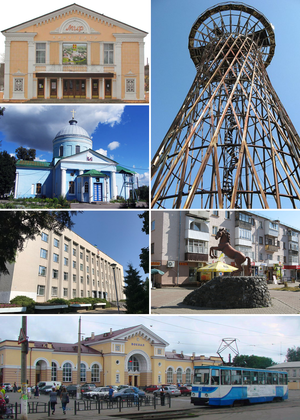
Konotop est une ville de l'oblast de Soumy, en Ukraine, et le centre administratif du raïon de Konotop. Sa population s'élevait à 86 267 habitants en 2019.